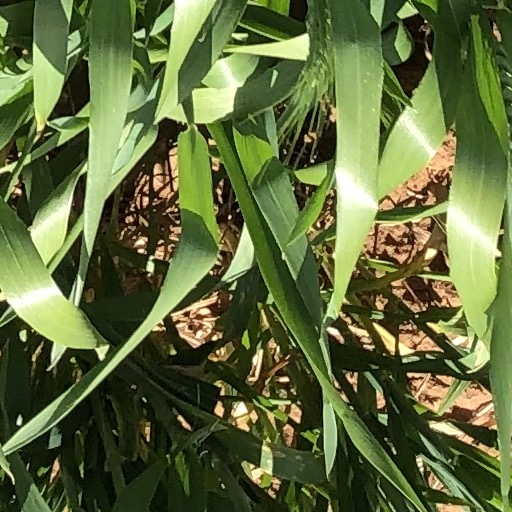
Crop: wheat